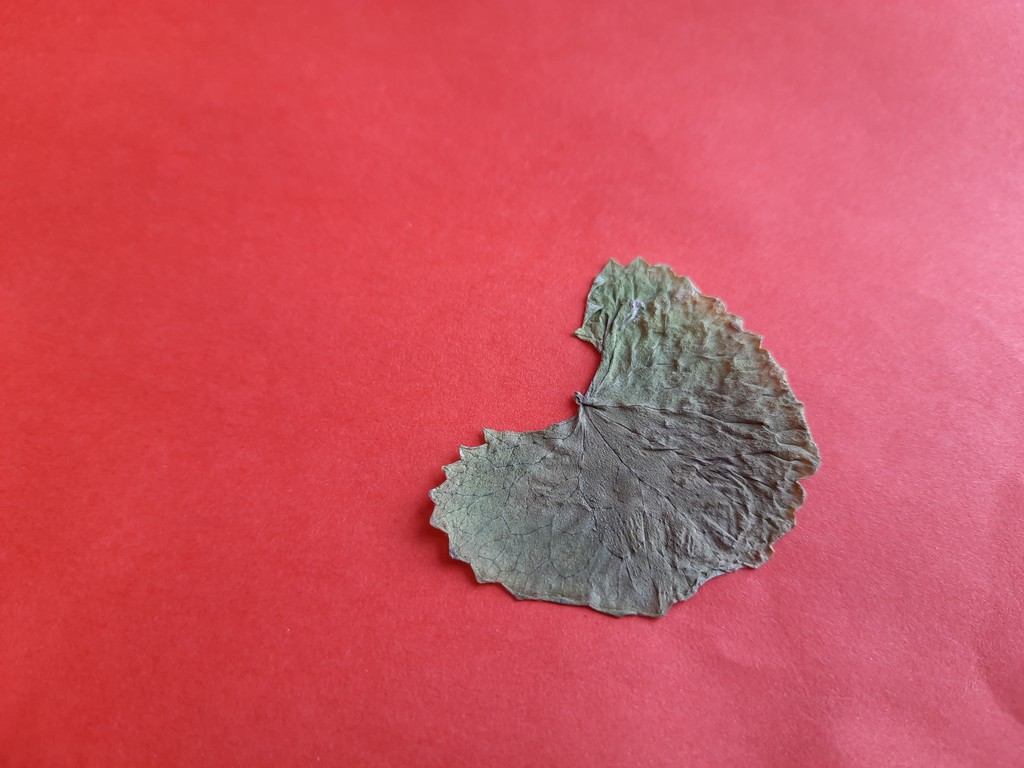
Label: Dried